Alan Ryan (footballer)

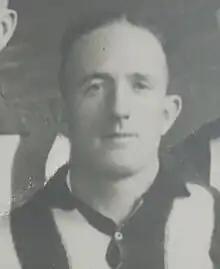
Ryan during his time at

Alan James Ryan (3 June 1911 – 26 October 1980) was an Australian rules footballer who played with Melbourne and Collingwood in the Victorian Football League (VFL).